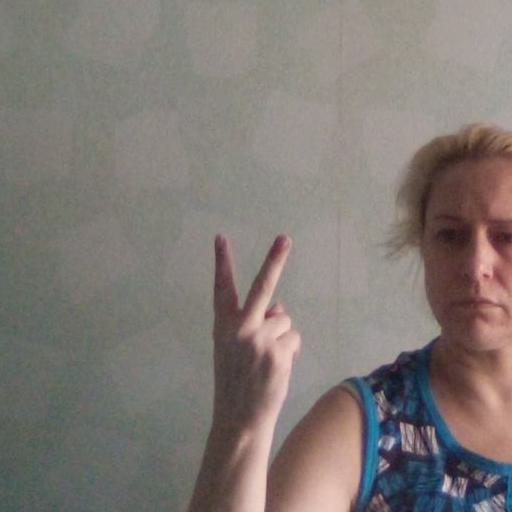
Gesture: peace_inverted